Nyandungu Urban Wetland Eco-Tourism Park

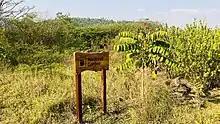
Nyandungu Urban Wetland Eco-Tourism Park medicinal garden

The plan to create Nyandungu Urban Wetland Ecotourism park began in 2016 with a budget of 5 million dollars. In the beginning, REMA counted around 70 species of birds in the park.